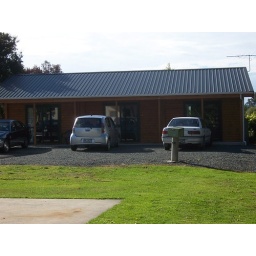
With the cute car in front!